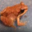
Label: frog